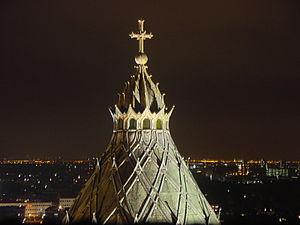
La basilique-cathédrale Saint-Bavon est une cathédrale romano-byzantine et néogothique de la fin du XIXᵉ siècle située dans la ville de Haarlem aux Pays-Bas.